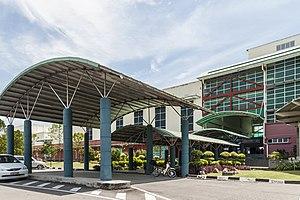
Kota Kinabalu, anciennement connue sous le nom de Jesselton, est la capitale de l'État du Sabah en Malaisie et la préfecture du district de Kota Kinabalu. Elle est également la capitale de la division de la Côte Ouest du Sabah. La ville se situe sur la côte nord-ouest de l'île de Bornéo au bord de la mer de Chine méridionale. Le parc national de Tunku Abdul Rahman se trouve à l'ouest et le mont Kinabalu, qui donne son nom à la ville, est à l'est. Selon le recensement de 2010, Kota Kinabalu compte 452 058 habitants, et, si les districts adjacents de Penampang et Putatan sont inclus, la population de l'agglomération est de 628 725 habitants.